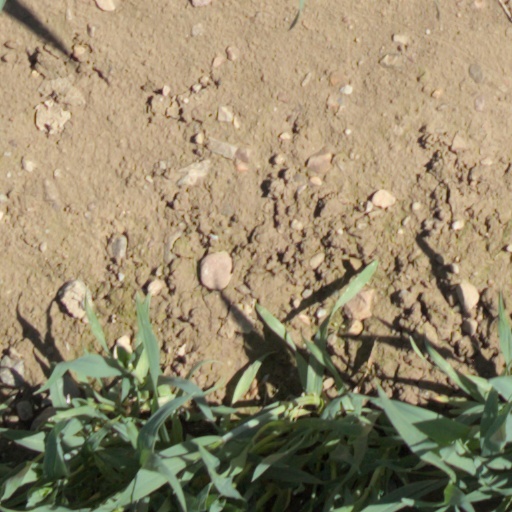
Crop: wheat